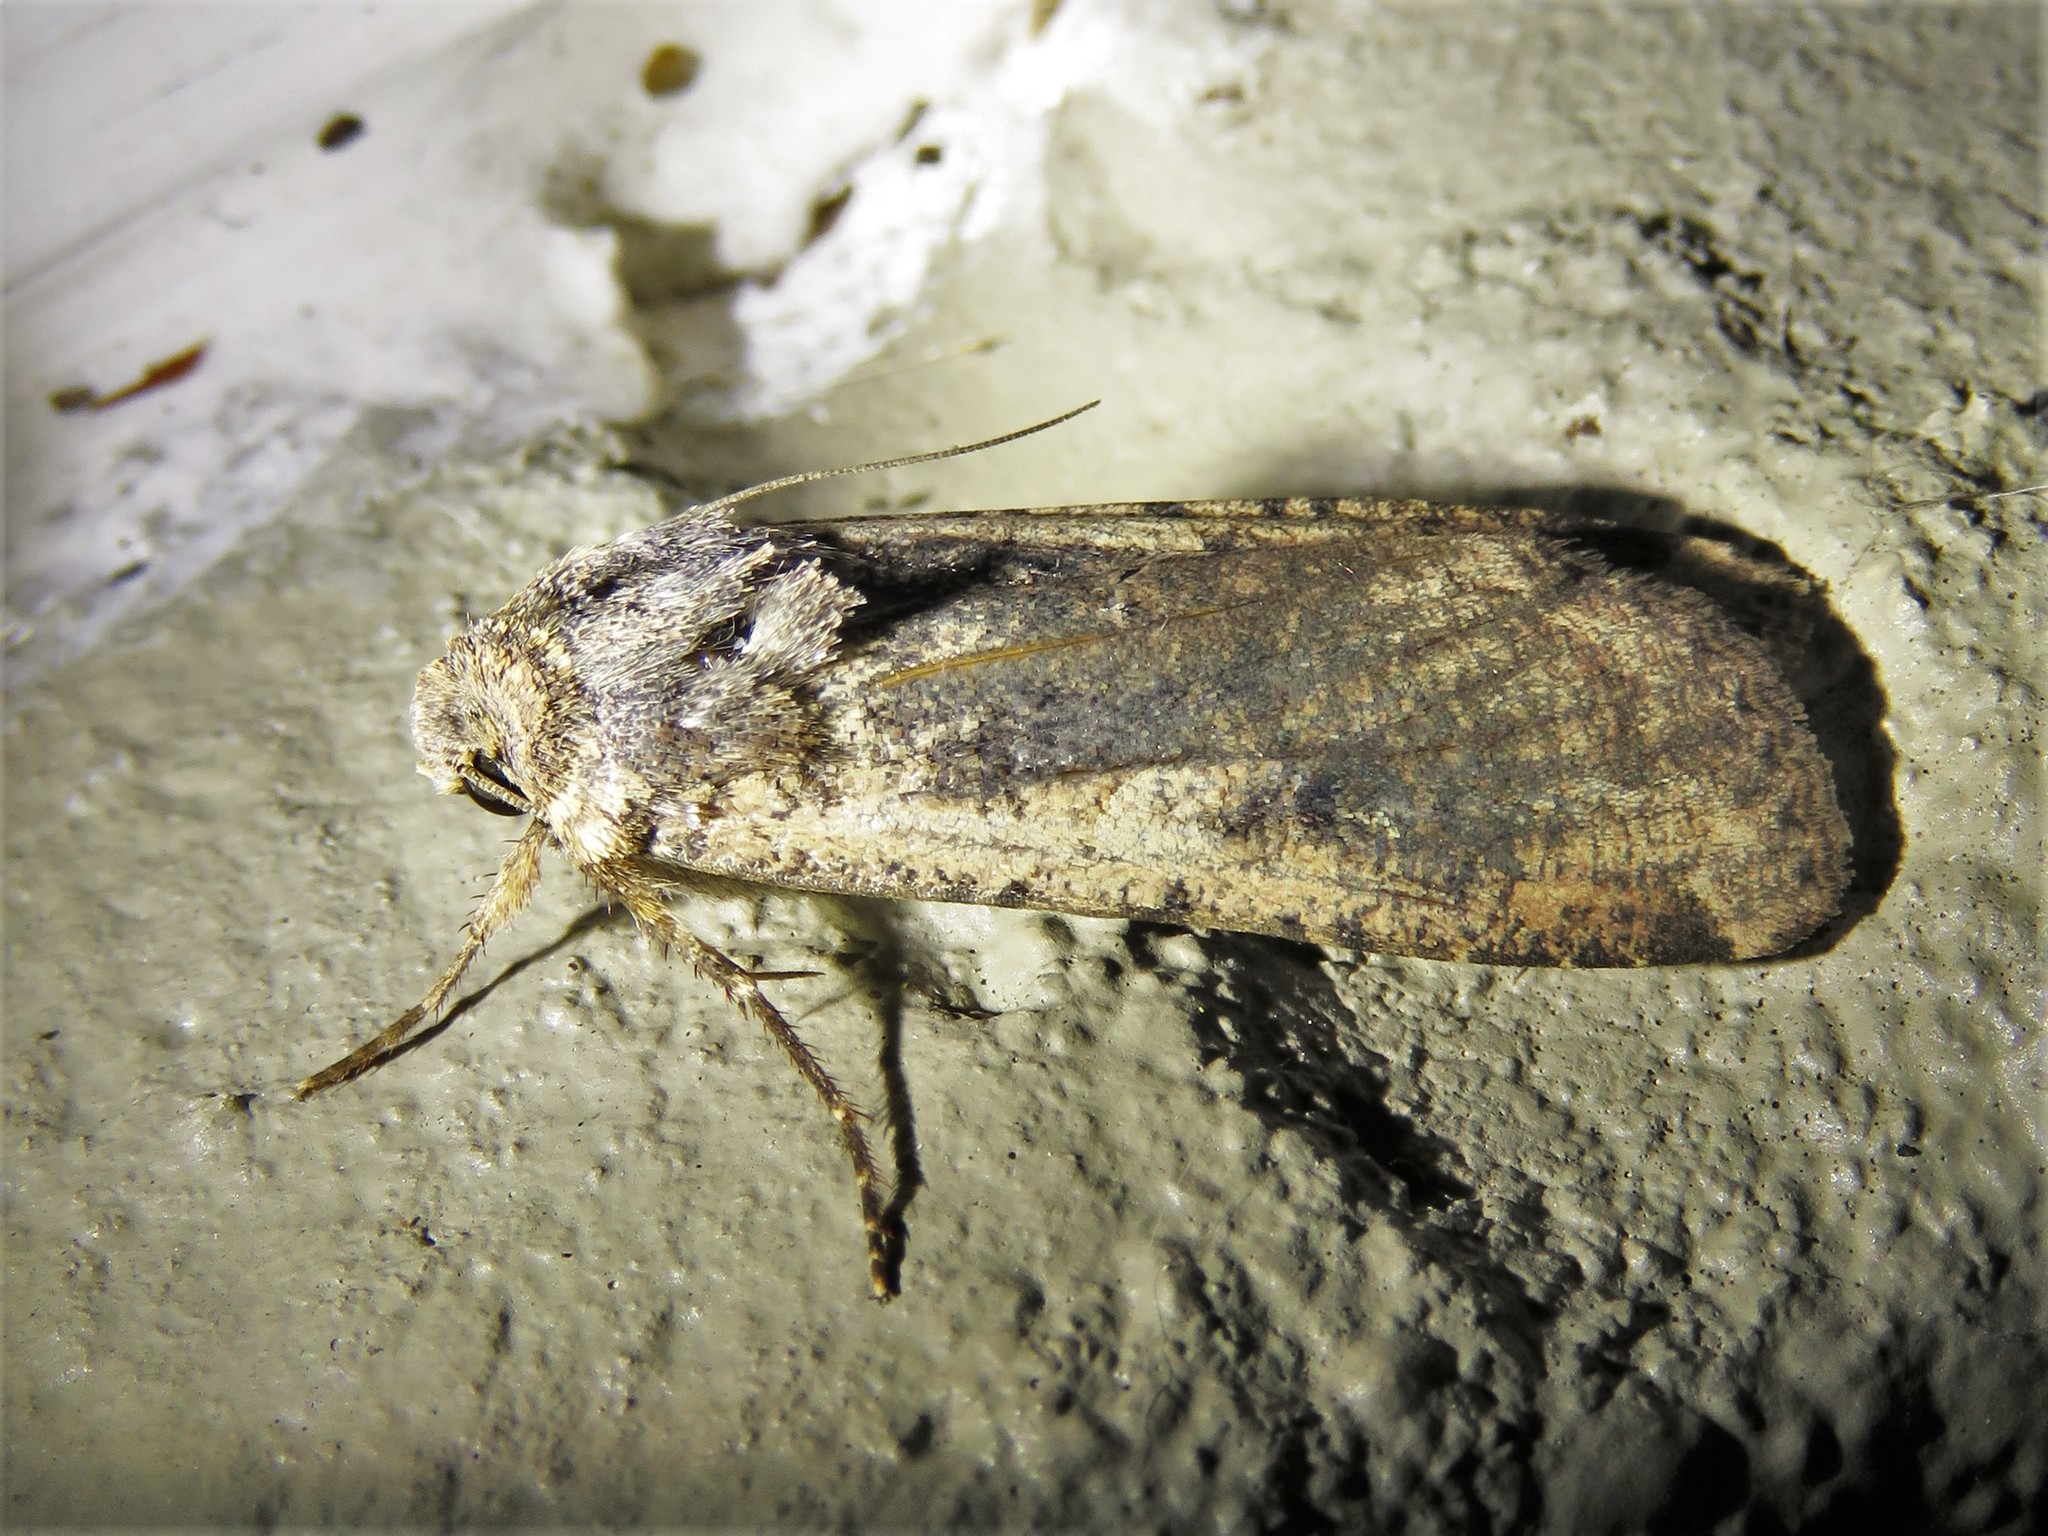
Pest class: cutworms